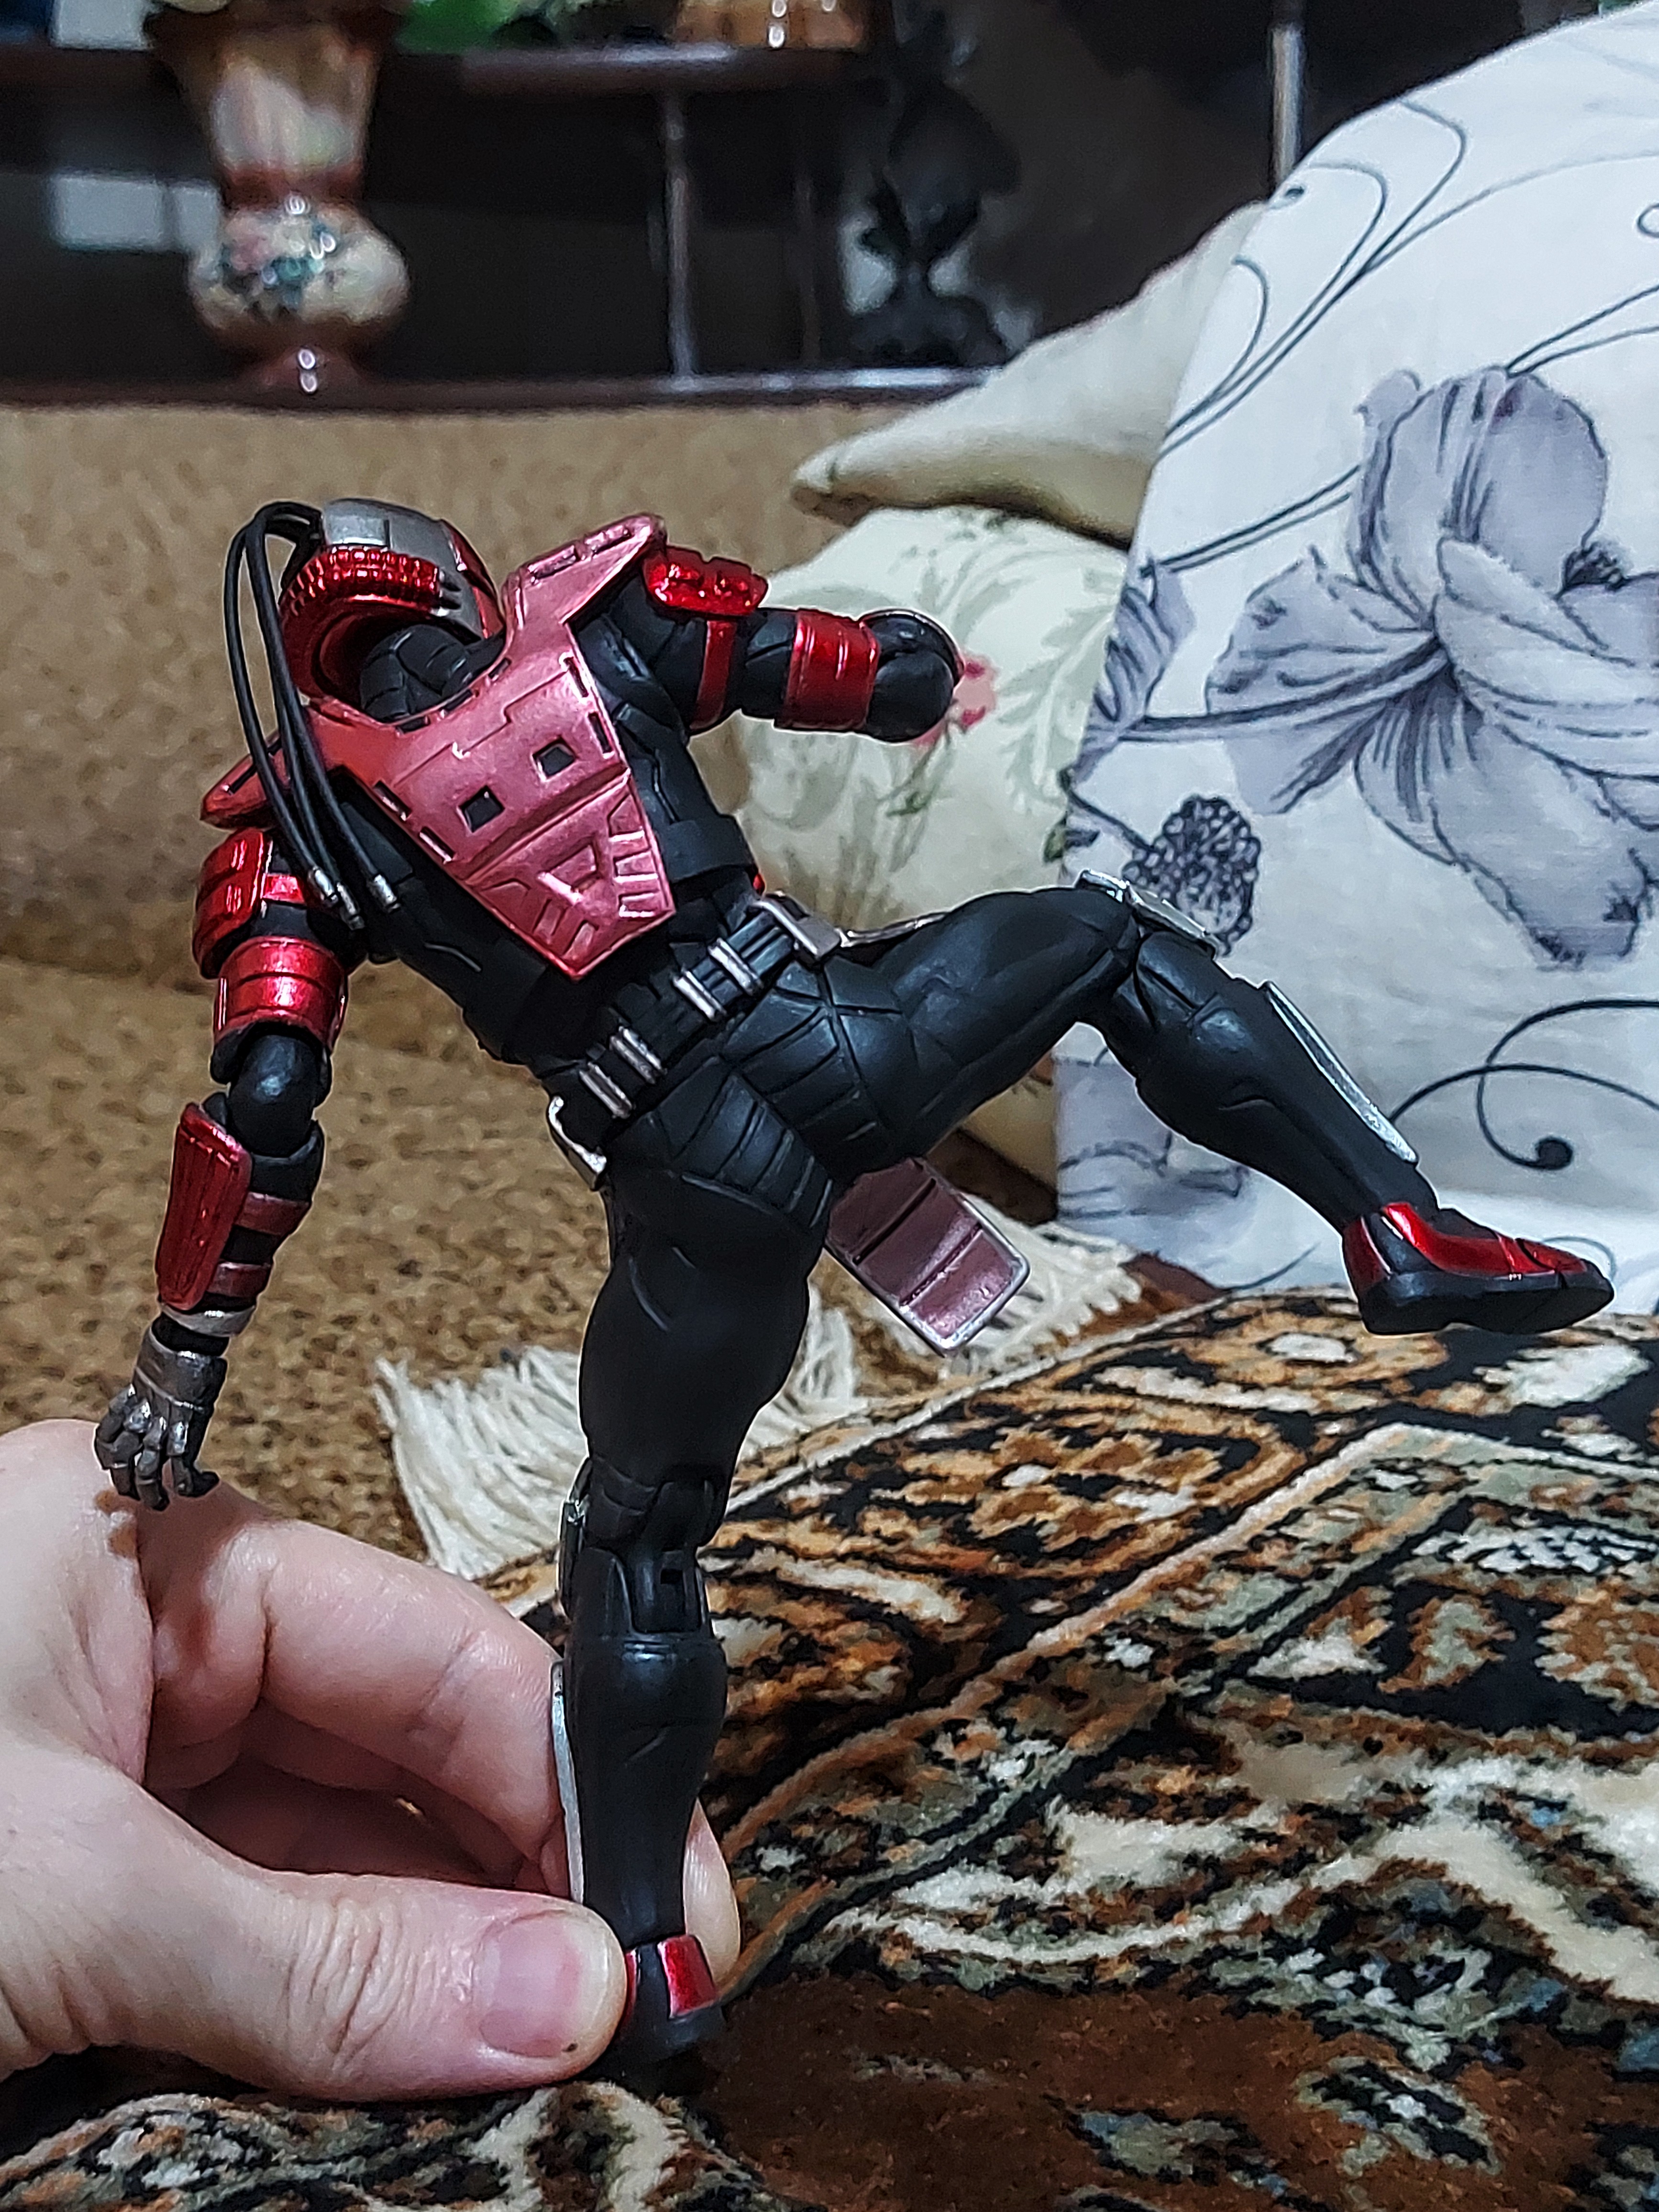
Shokan, storm, collectibles, warrior, fighter, action, figure, shoe, leg, thigh, art, human leg, tree, knee, event, boot, carmine, artist, entertainment, fictional character, personal protective equipment, performing arts, performance art, soil, flesh, painting, cg artwork, visual arts, fiction, fun, illustration, costume, public event